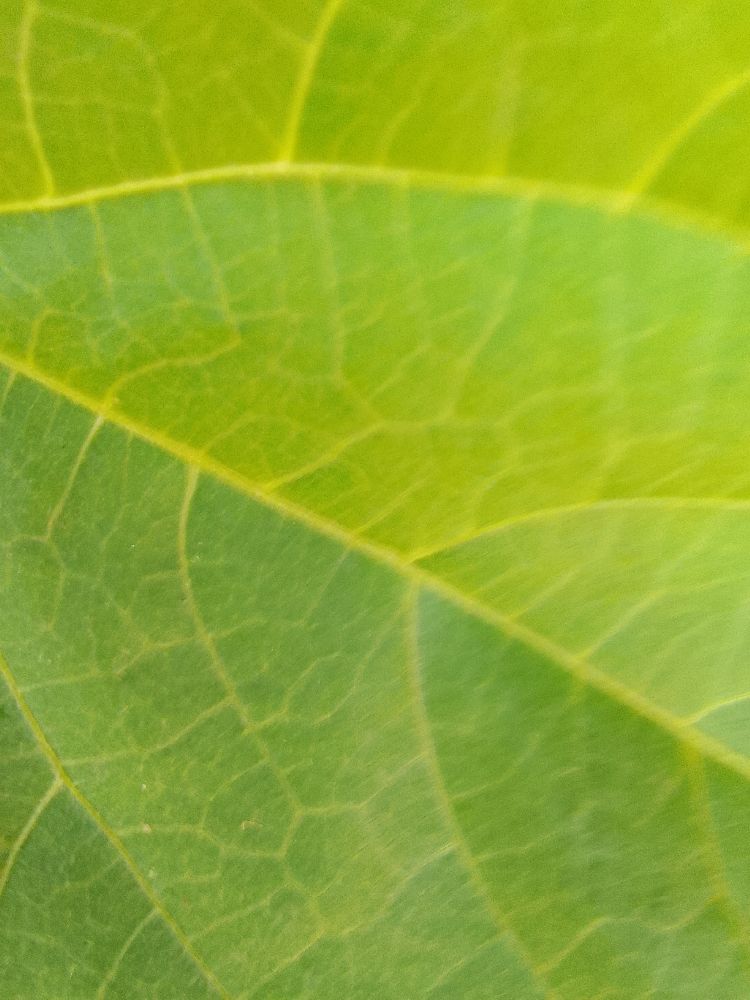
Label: healthy